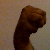
The image shows a hand gesture representing the letter 'M' in Indian Sign Language.